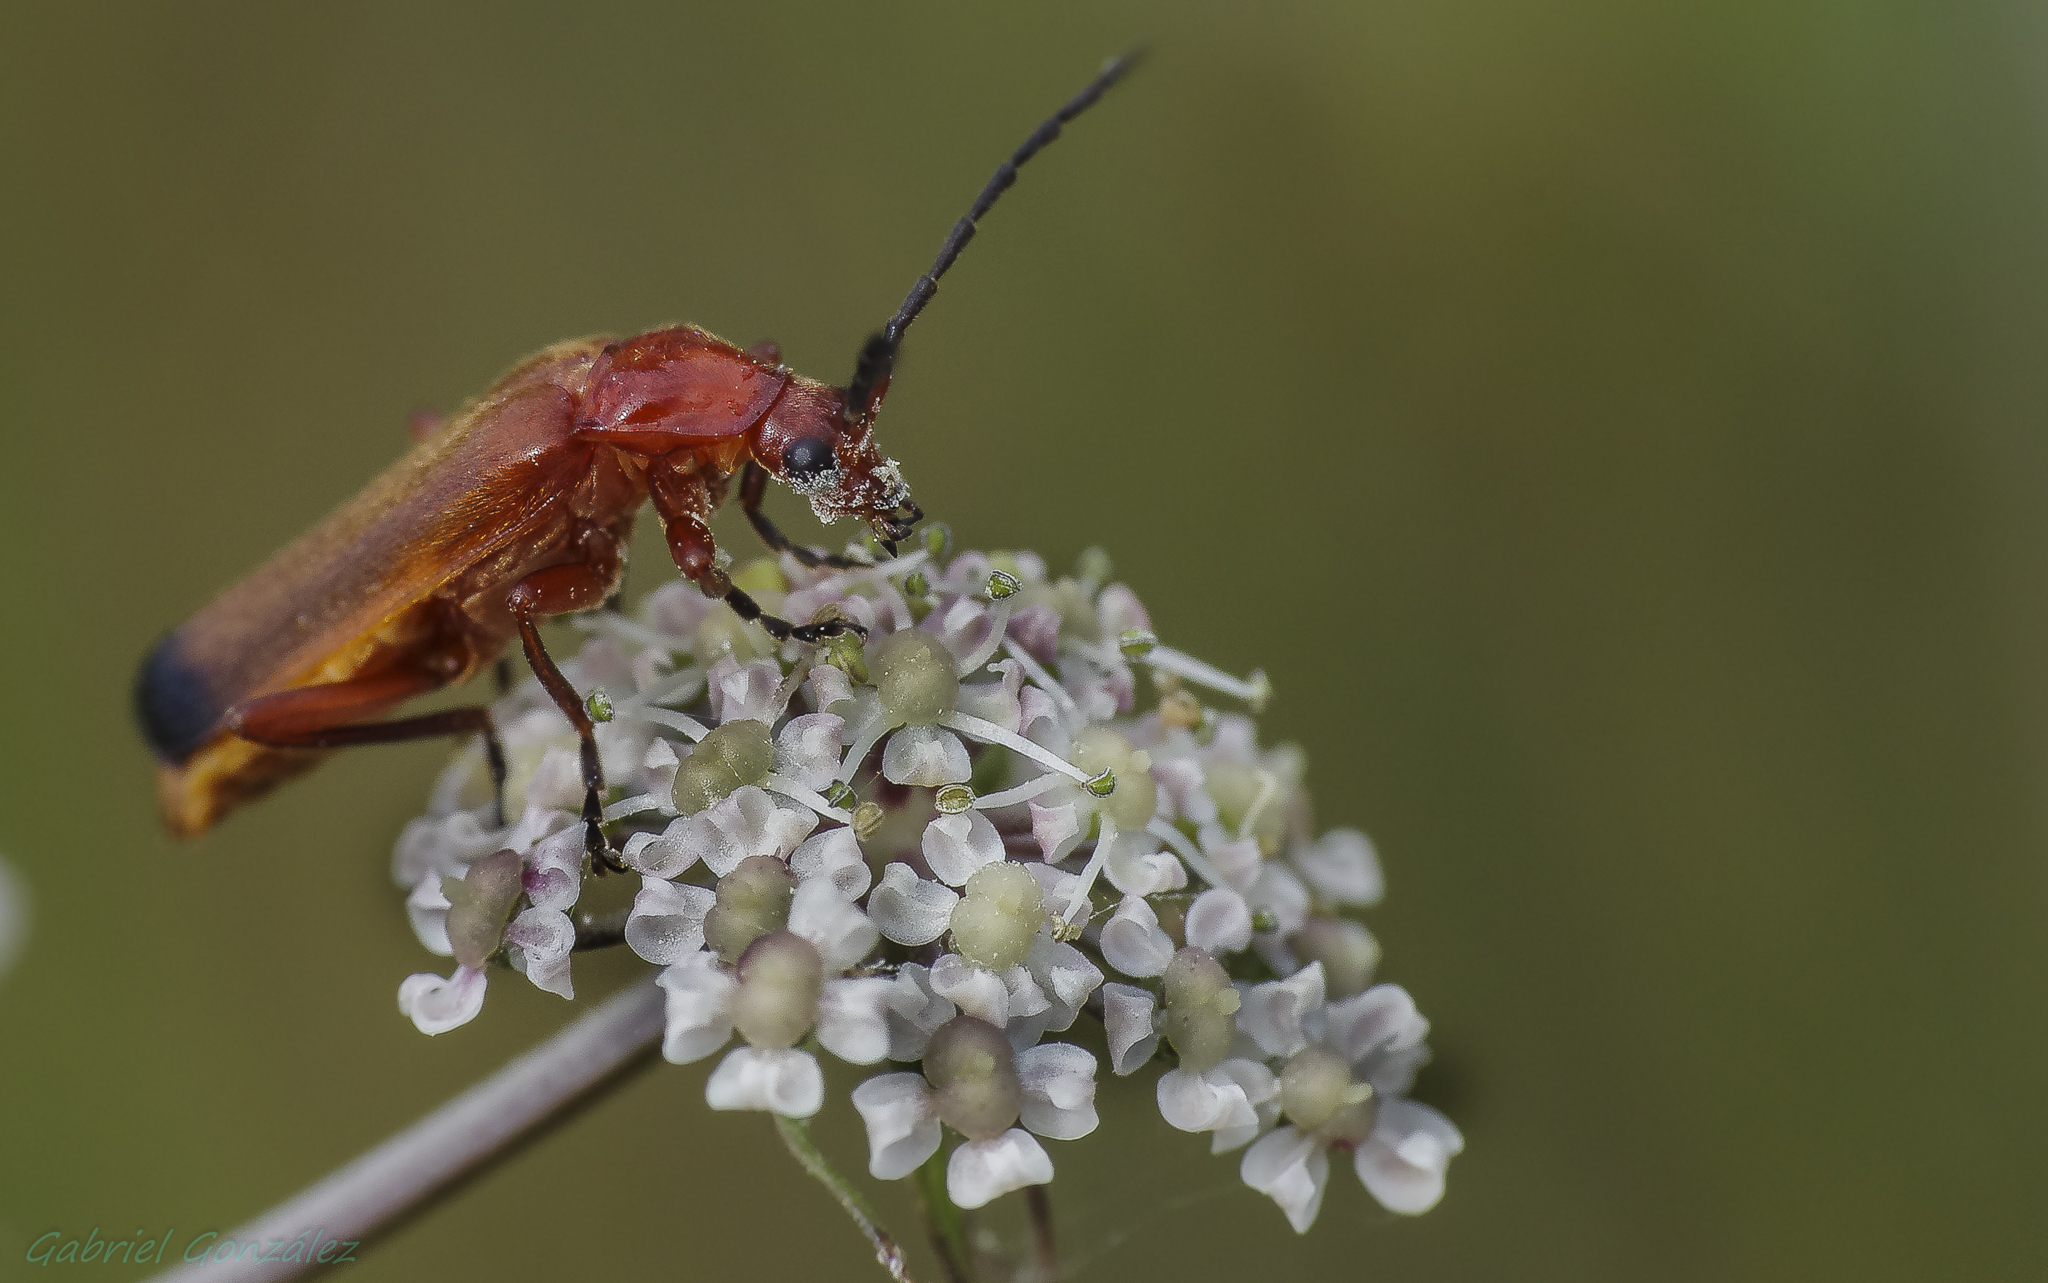
nature, branch, photography, flower, fly, insect, macro, botany, flora, fauna, invertebrate, close up, animals, naturaleza, tamron90mm, pest, nectar, ggl1, gaby1, xovesphoto, animales, pentaxk5, gphoto, macro photography, arthropod, plant stem, membrane winged insect